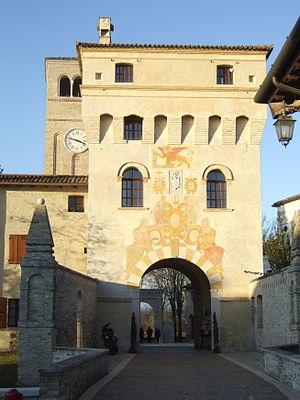
Sesto al Réghena est une commune italienne de la province de Pordenone dans la région autonome du Frioul-Vénétie Julienne en Italie.
L'association I Borghi più belli d'Italia est née en mars 2001 sous l'impulsion de Conseil du tourisme de l'ANCI.